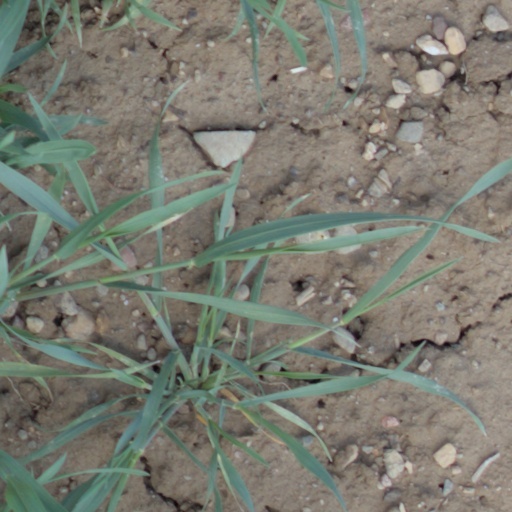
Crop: wheat